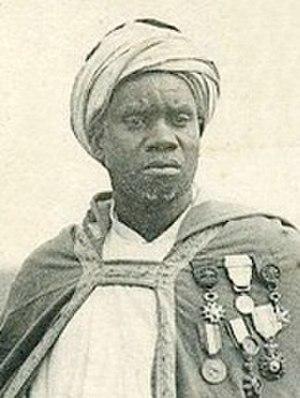
Mademba Seye - 1907 - Fortier. photo après 1890 par A. Pérignon, - Source Gallica
Mademba Seye ou Mademba Sy est né le 3 mars 1842 à Saint-Louis du Sénégal et décède le 25 juillet 1918. Mademba Seye était le Fama du royaume de Sansanding commune du Mali, dans le cercle et la région de Ségou.